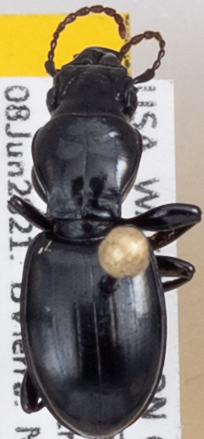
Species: Promecognathus crassus
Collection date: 2021-06-08
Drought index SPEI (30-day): -0.842
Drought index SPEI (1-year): -0.66
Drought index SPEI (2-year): -0.184